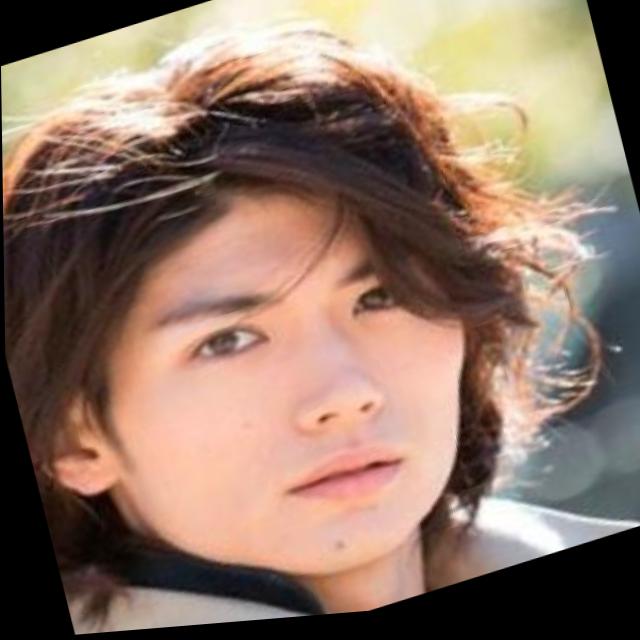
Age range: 21-44